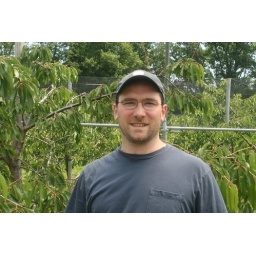
Me, among the cherry trees at Terhune orchards, which is just near our house :-)